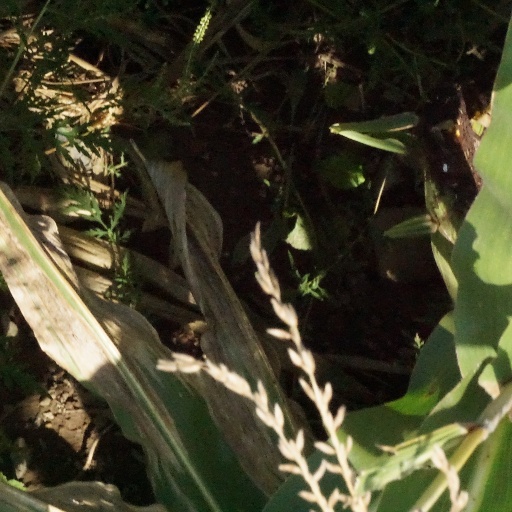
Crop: maize; corn